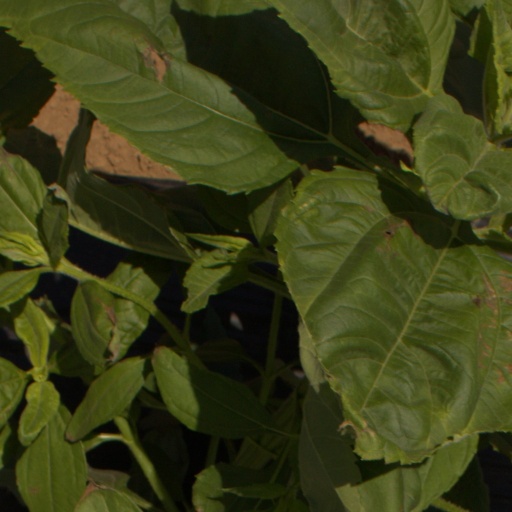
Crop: Jerusalem artichoke